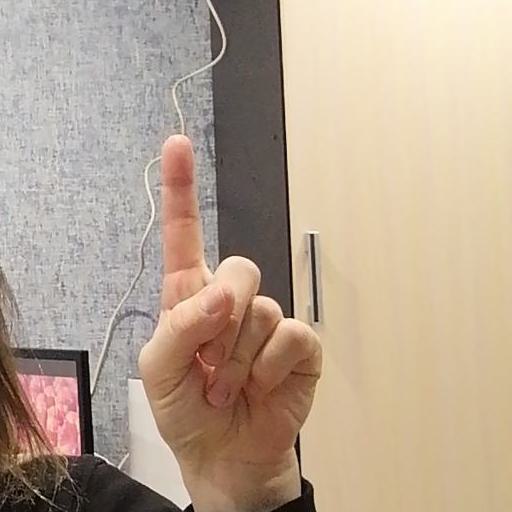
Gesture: one